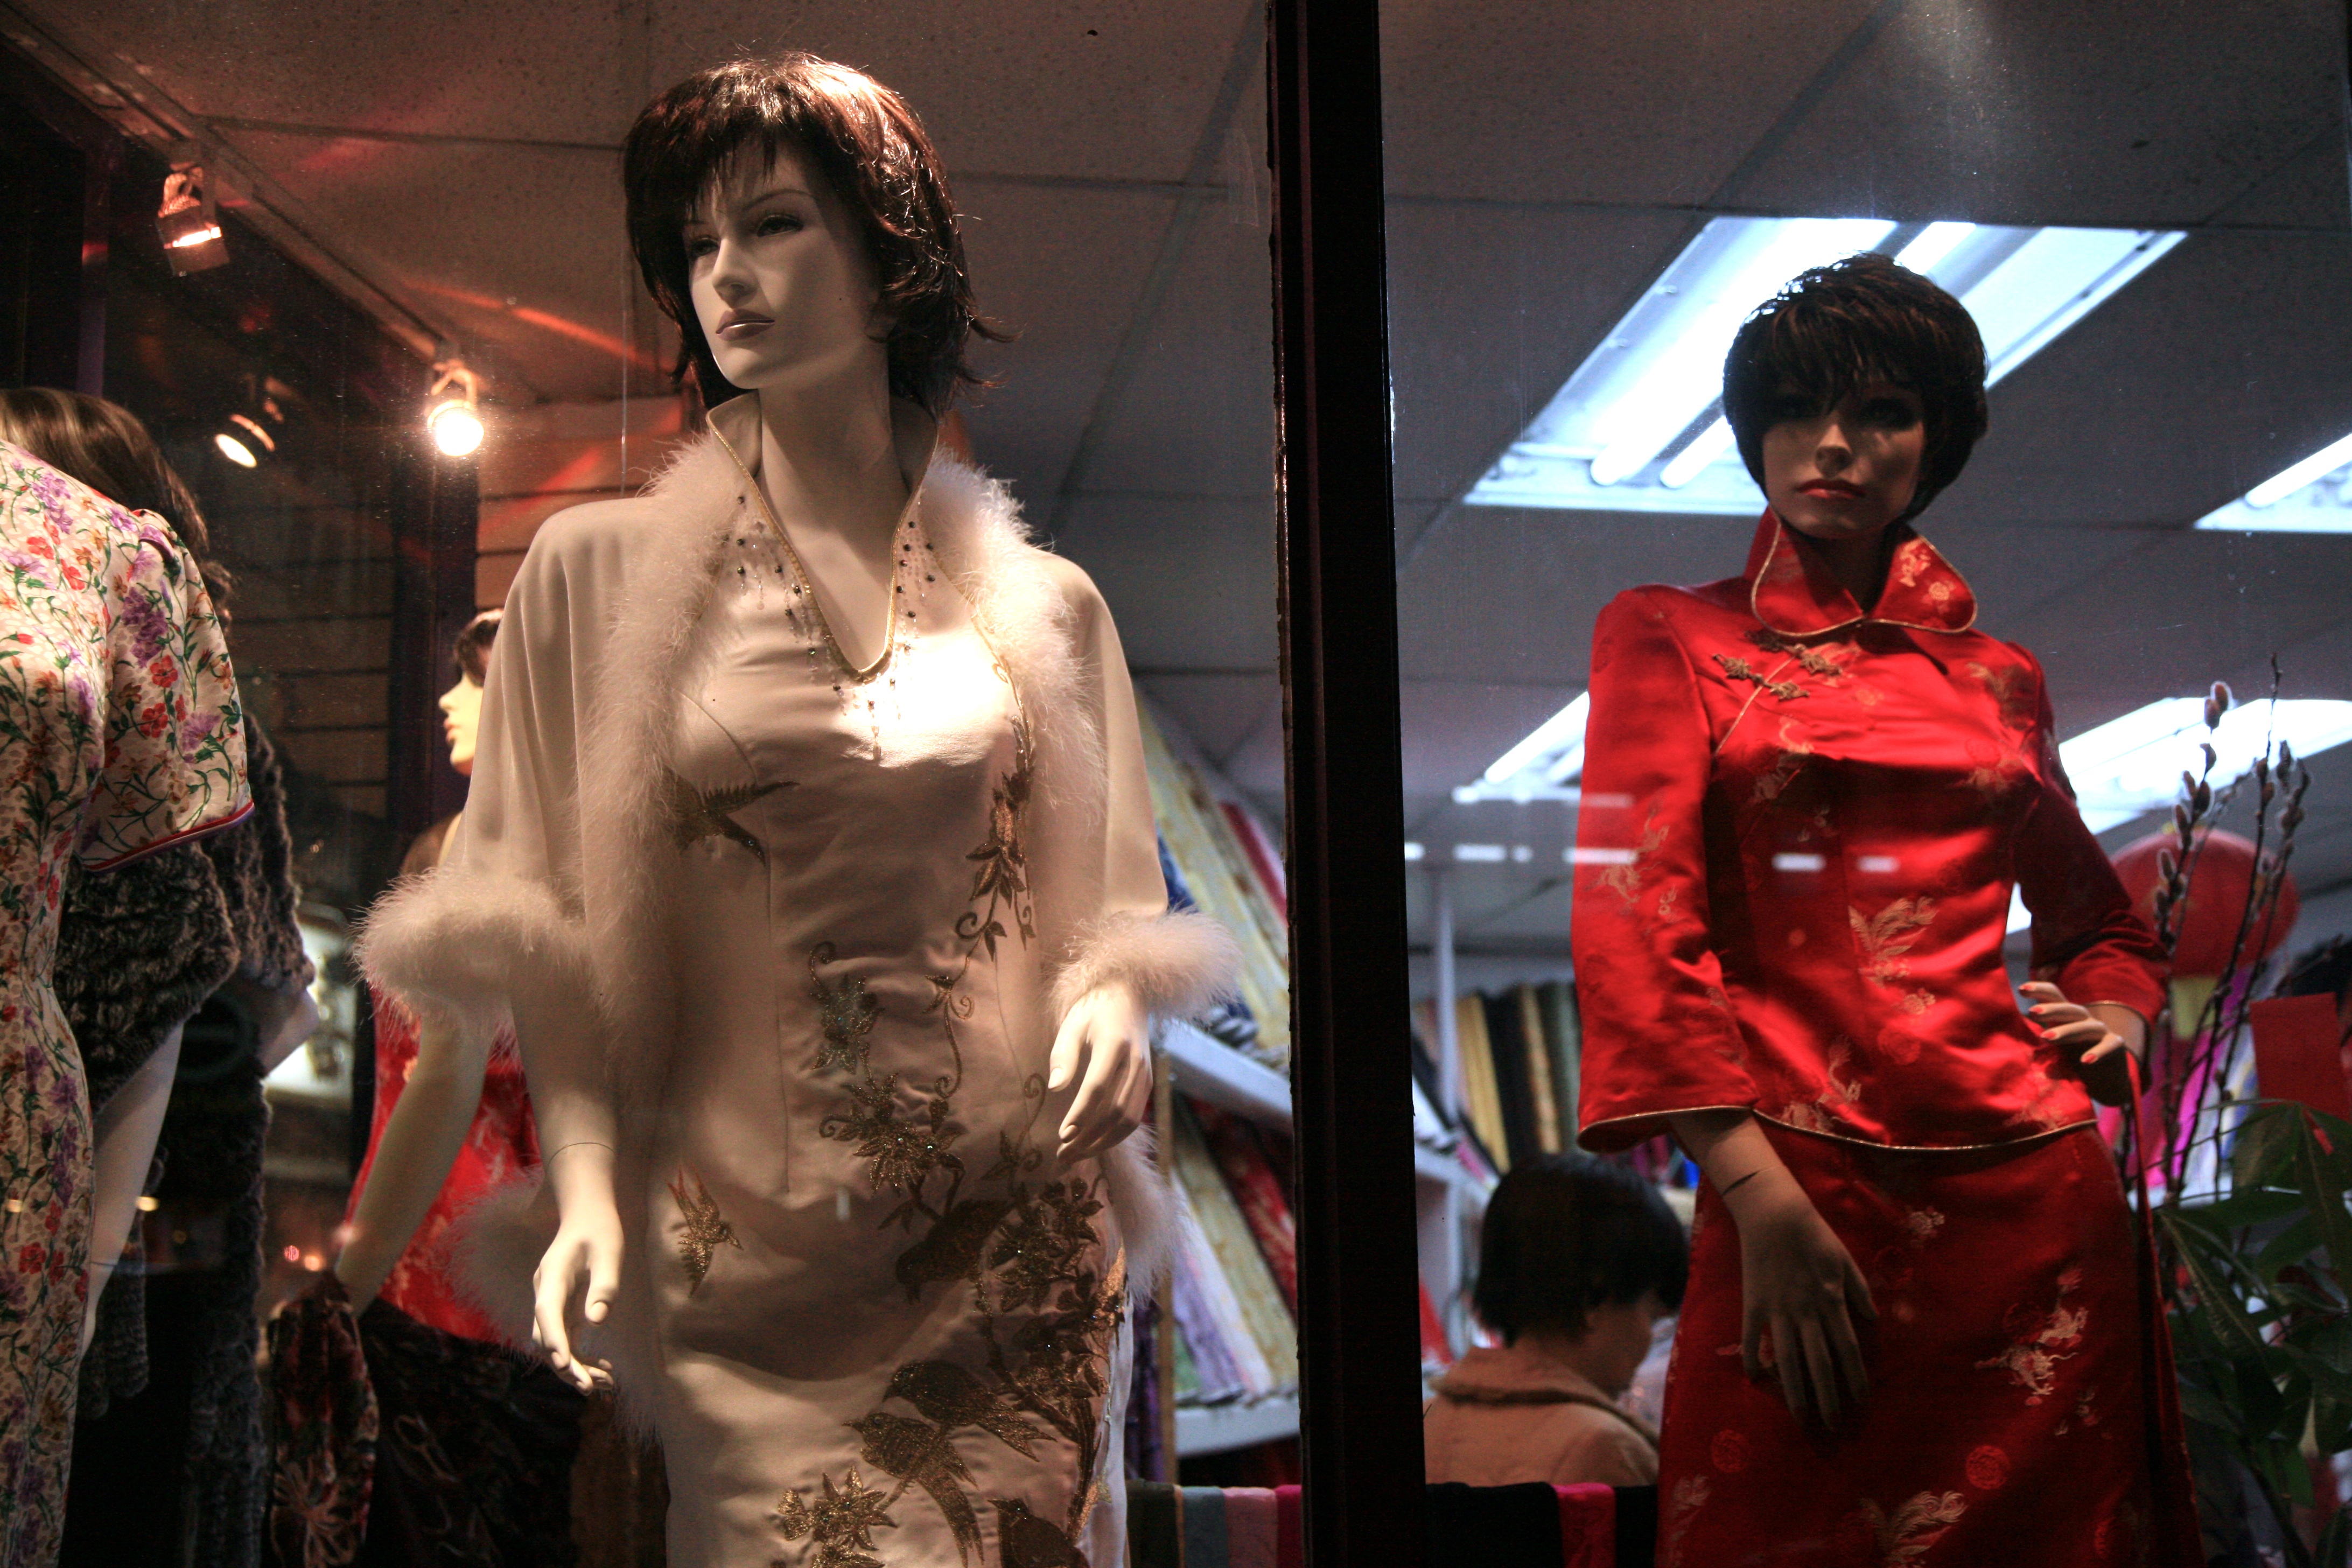
manhattan, model, red, nyc, fashion, clothing, lady, performance art, stage, newyork, newyorkcity, singing, ny, costume, chinatown, musical theatre